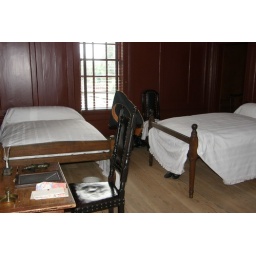
A bedroom in the Peyton Randolph house